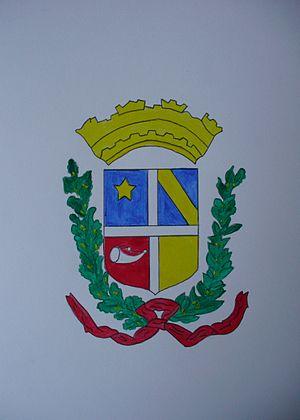
Blason de la commune de Jasney d'après les couleurs décrites par Nicolas Vernot.
Jasney est une commune française située dans le département de la Haute-Saône, en région Bourgogne-Franche-Comté.